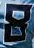
Number: 8